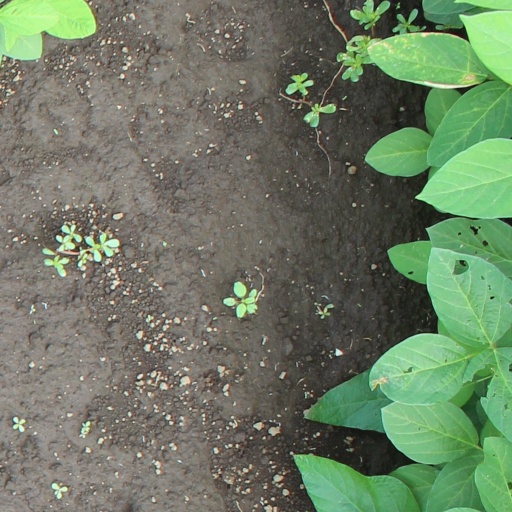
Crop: soybean